Ascanius

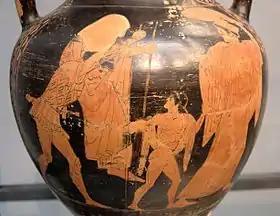
Aeneas carrying Anchises, with his wife leading the way and Ascanius between them (red-figure amphora from a Greek workshop in Etruria, ca. 470 BC)

Ascanius (Ancient Greek: Ἀσκάνιος) was a legendary king of Alba Longa (traditional reign: 1176 BC to 1138 BC) and the son of the Trojan hero Aeneas and of Creusa, daughter of Priam. He is a significant figure in Roman mythology because of his family connections: as the son of the Roman ancestor-figure Aeneas (himself the son of the goddess Venus and the Trojan prince Anchises), and as a forebear of the Roman people. Under his additional name Iulus, he was claimed as the particular ancestor of the gens Iulia, the family of Julius Caesar, and therefore a progenitor of the first line of Roman emperors, the Julio-Claudian dynasty. Some Roman genealogies also make him an ancestor of Romulus and Remus, the founders of the city of Rome itself.